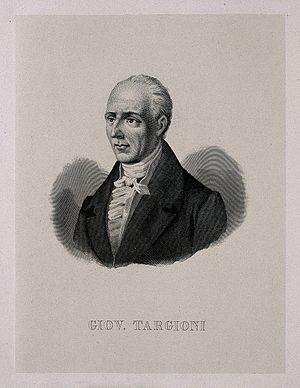
Giovanni Targioni Tozzetti est un médecin et un naturaliste italien, né le 11 septembre 1712 à Florence et mort le 7 janvier 1783 dans cette même ville.